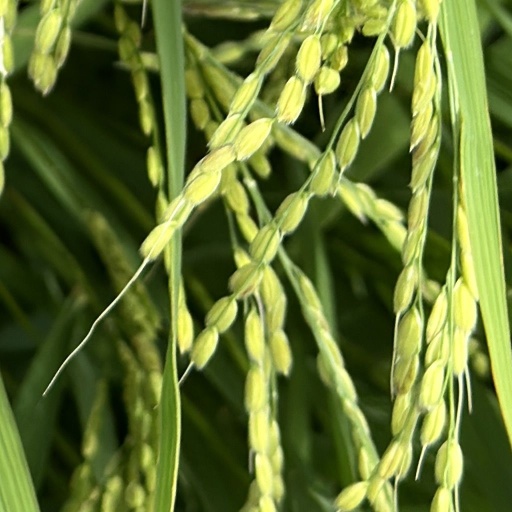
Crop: rice